Monkey Shines

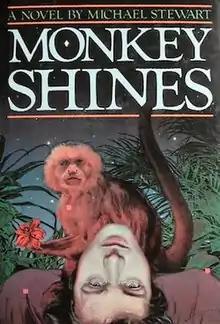
First edition cover art

Monkey Shines is a 1983 British psychological horror novel by Michael Stewart. Its plot follows a quadriplegic man whose service animal, a capuchin monkey named Ella, grows increasingly violent. It was adapted into a feature film of the same name in 1988 by director George A. Romero.